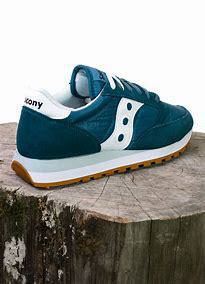
Brand: Saucony
Model: Jazz Original